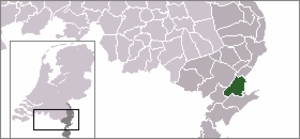
Roermond
Roermond er en kommune og en by, beliggende i den sydlige provins Limburg i Nederlandene. Kommunens areal er på 74,19 km², og indbyggertallet er på 57.153 pr. 1. april 2016.